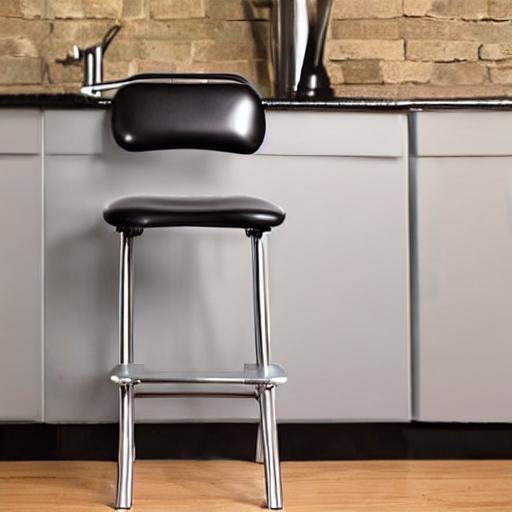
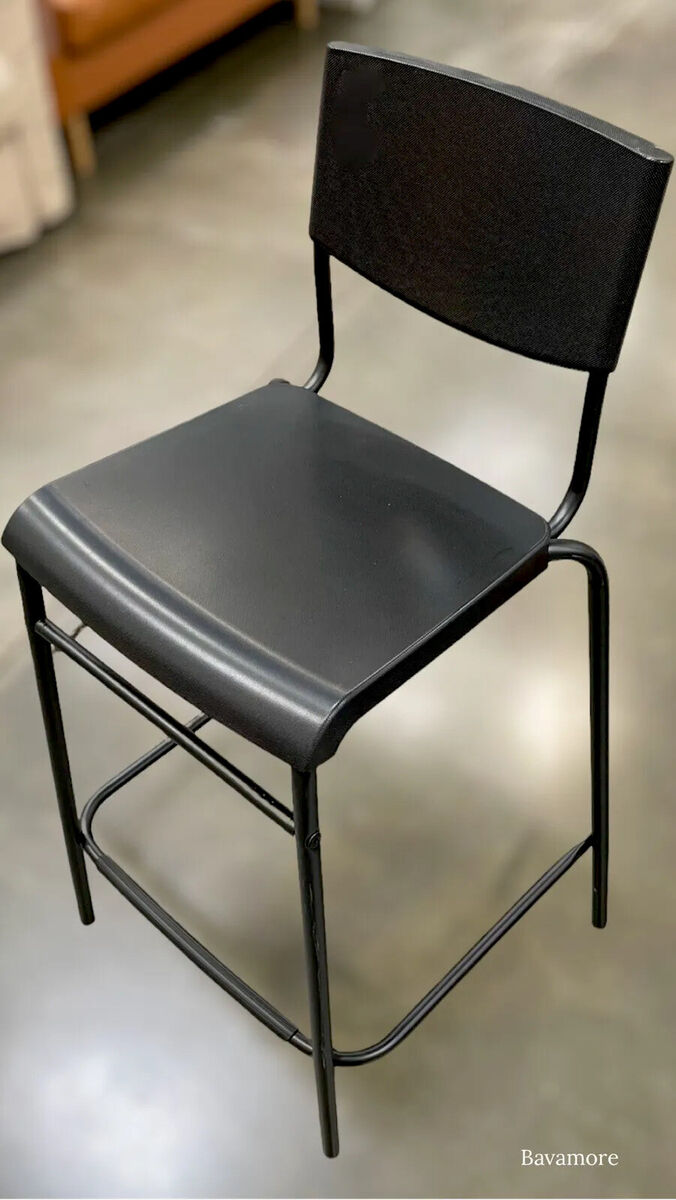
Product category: stool
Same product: no